Panama

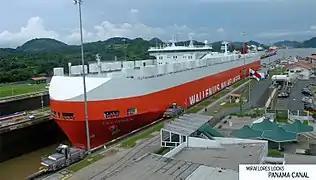
A Panamax ship in transit through the Miraflores locks, Panama Canal

The terminal ports located at each end of the Panama Canal, namely the Port of Cristóbal, Colón, and the Port of Balboa, are ranked second and third respectively in Latin America in terms of the number of container units (TEU) handled. The Port of Balboa covers 182 hectares and contains four berths for containers and two multi-purpose berths. In total, the berths are over long with alongside depth of . The Port of Balboa has 18 super post-Panamax and Panamax quay cranes and 44 gantry cranes. The Port of Balboa also contains of warehouse space.